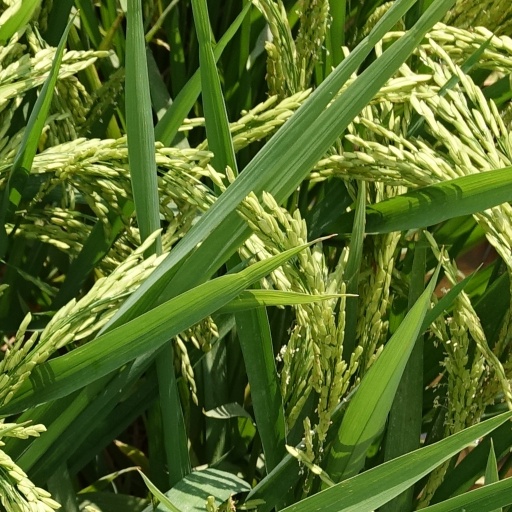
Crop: rice